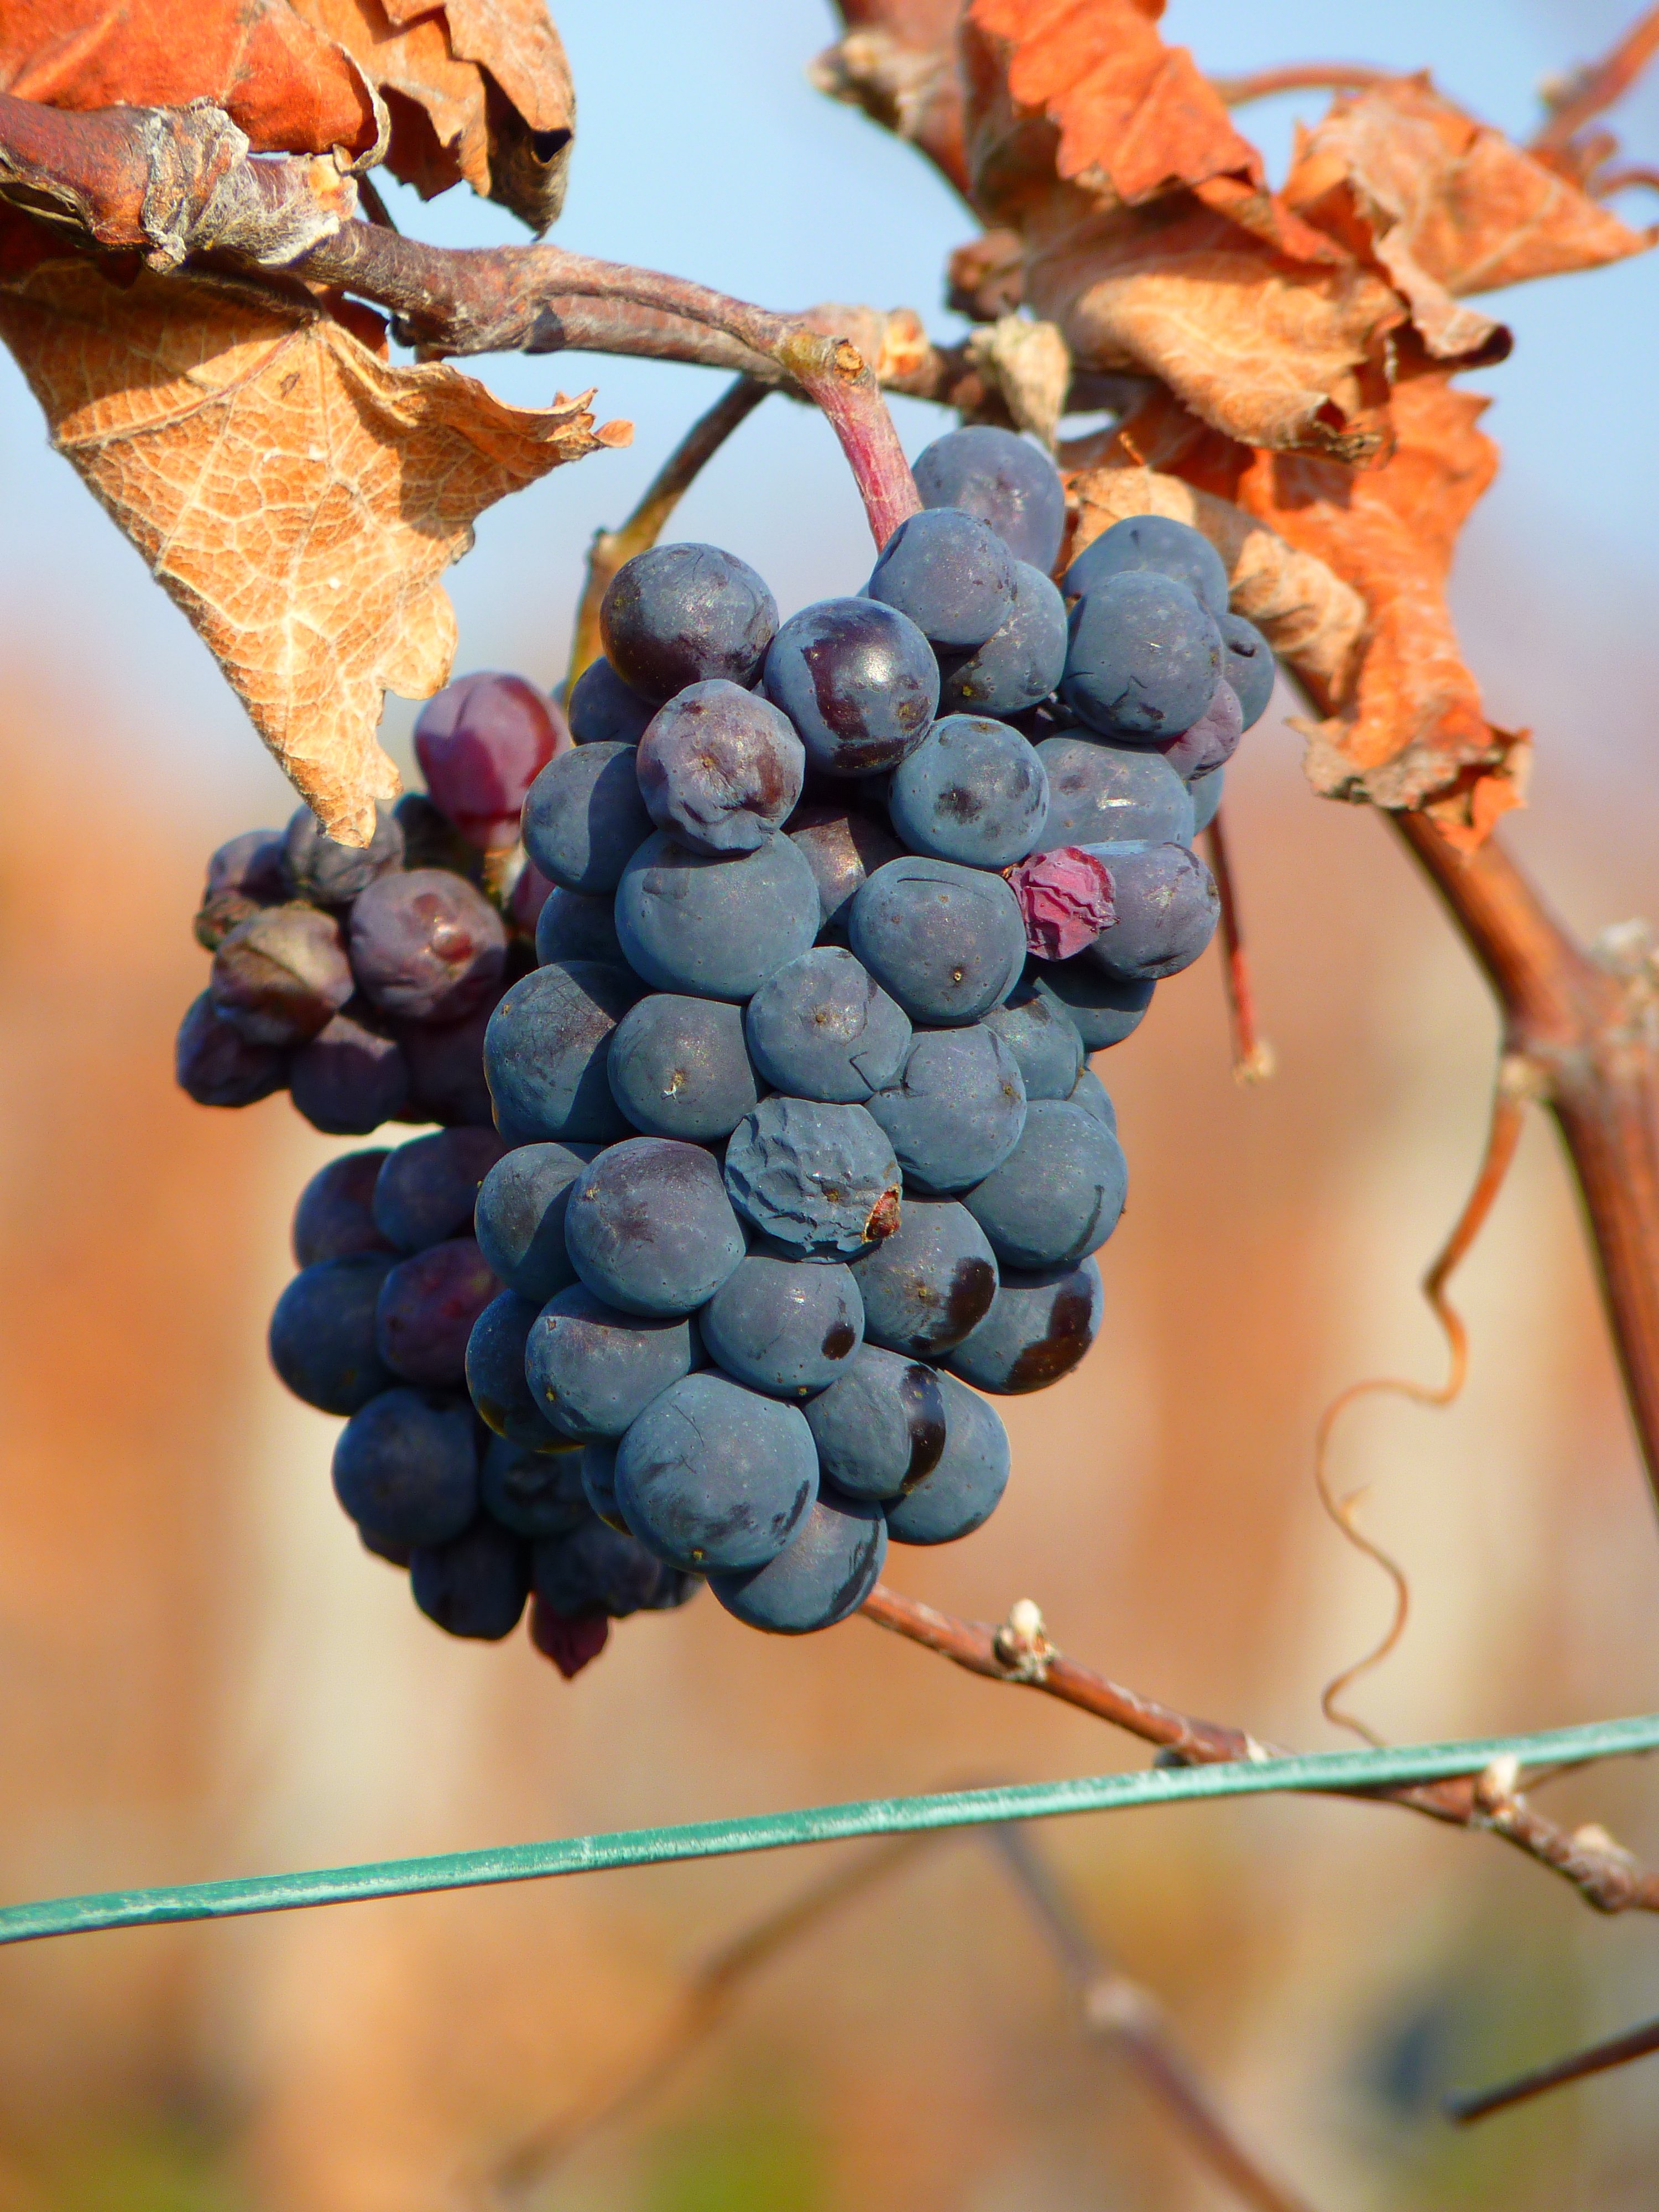
branch, plant, grape, vine, wine, fruit, berry, leaf, flower, food, produce, autumn, blue, season, cultivation, grapes, macro photography, flowering plant, vitis, land plant, grapevine family